Dandan noodles

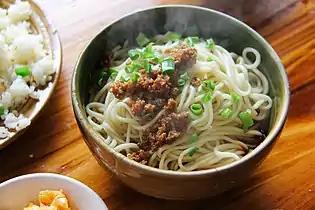
Dandan noodles

A variety of English spellings are used. The first word may be either "dandan", "dundun" or "tantan". The last word "mian" (noodle) may also be spelled "mein" in Cantonese pronunciation.